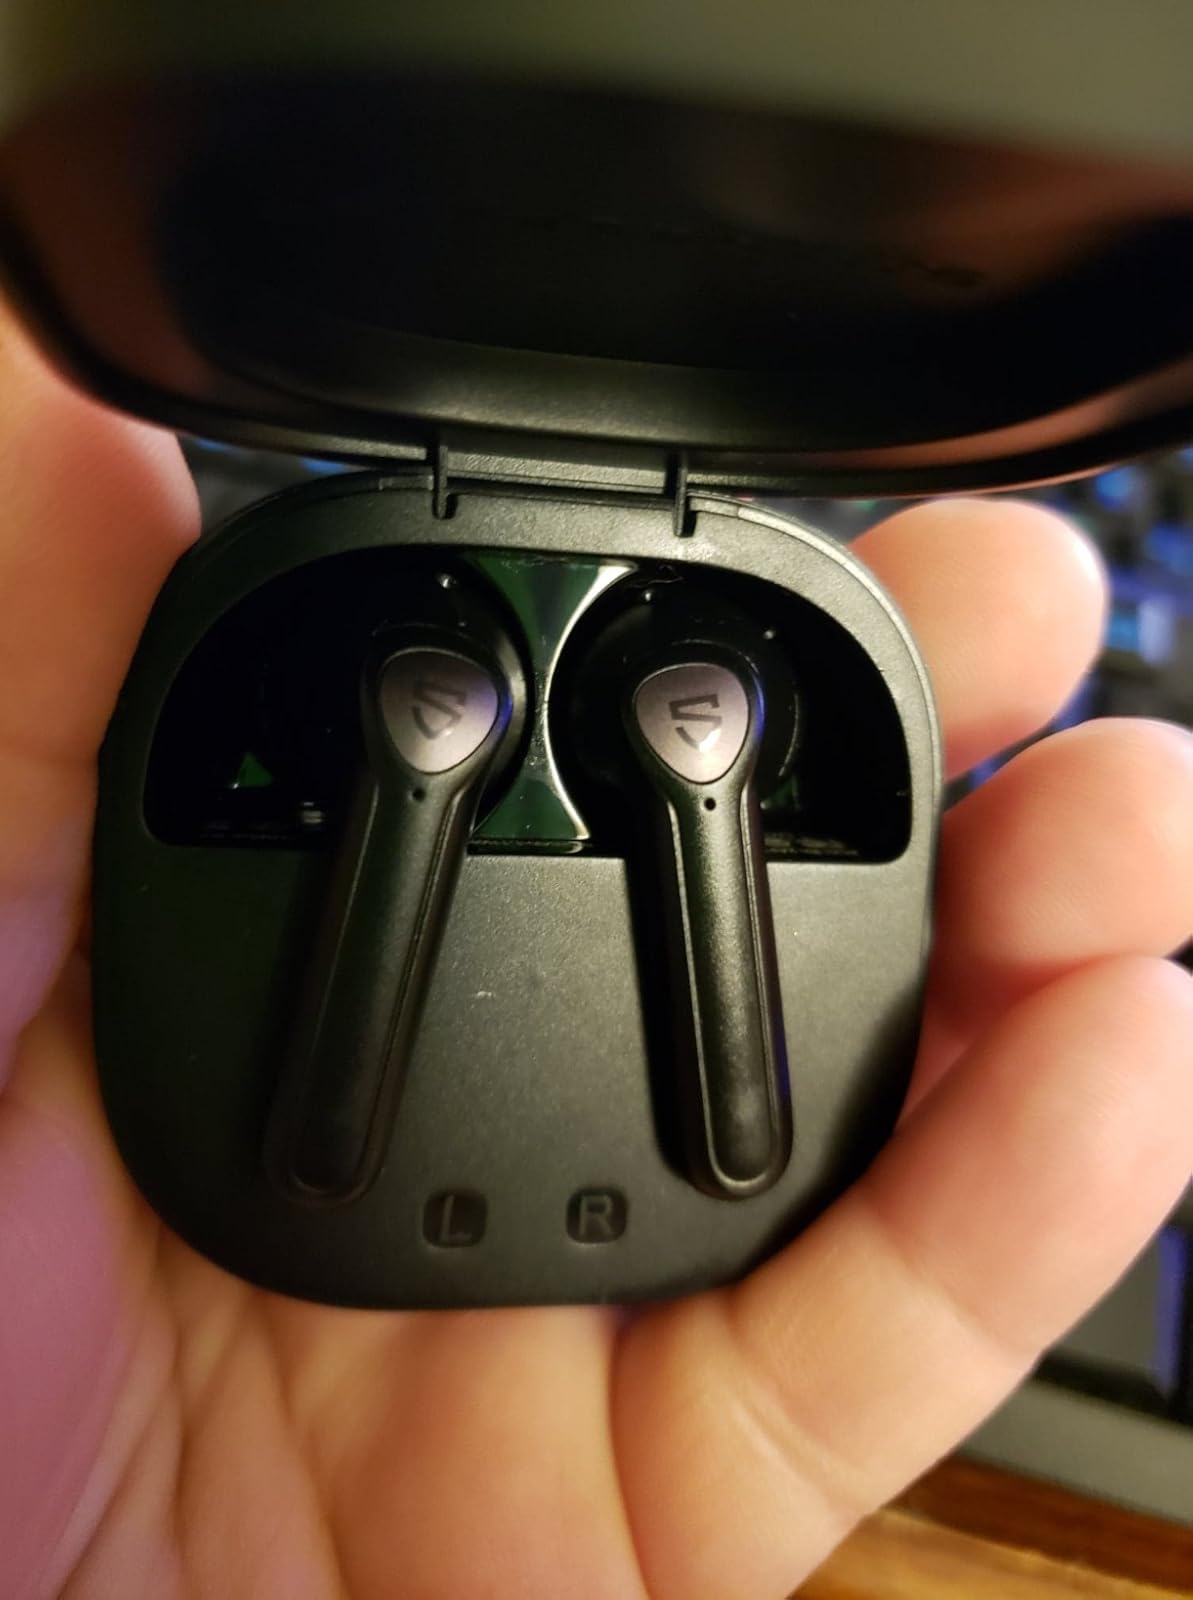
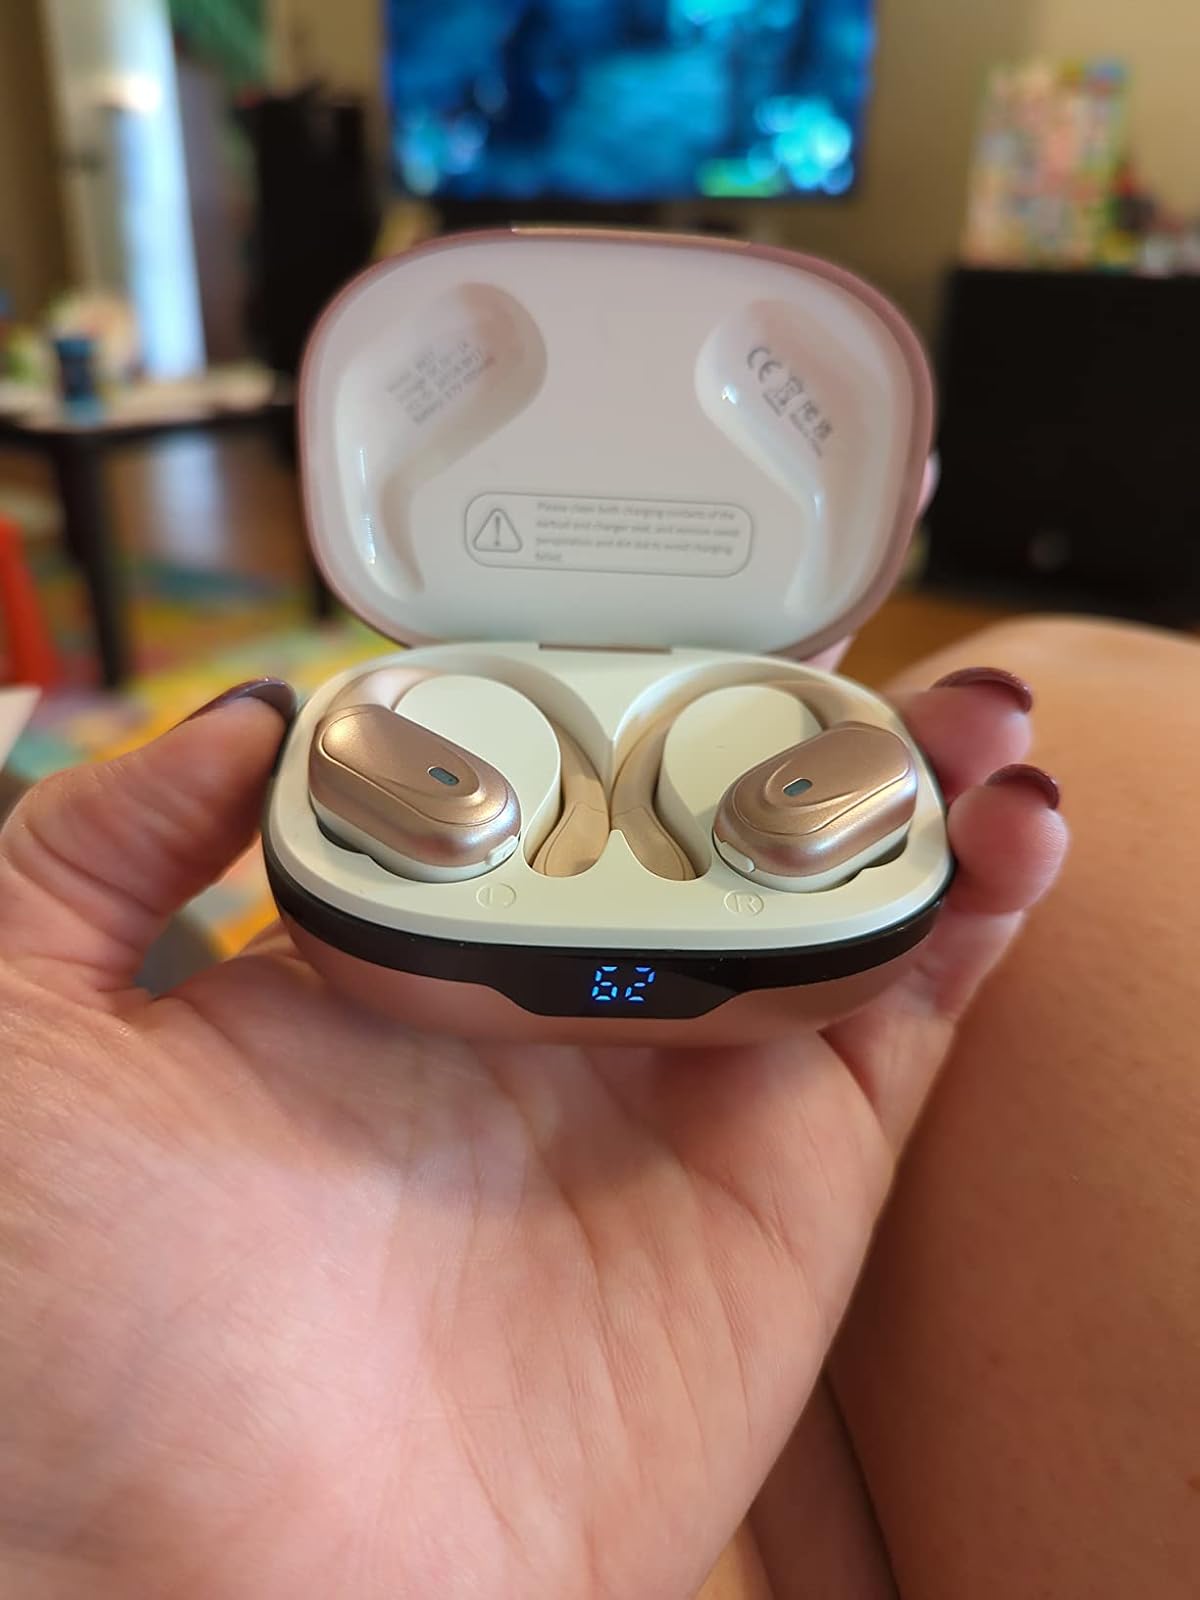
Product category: earbuds
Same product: no